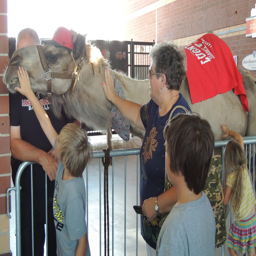
people of all ages were eager to visit person the camel .